Henry Garfias

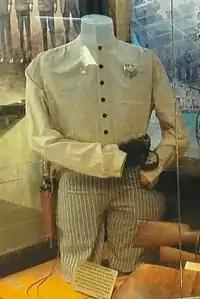
Clothes worn by sheriff Henry Garfias in 1881

Gillett was a lawless mining town on the southern part of the Bradshaw Mountains. Henry Seymour, the town's blacksmith, engaged in robbing the Wells Fargo stage coach before it reached the town. In 1881 alone he held up three coaches, but was not considered as a suspect because he would already be in his shop before the arrival of the stage coach. The robber, who over the course of the three robberies stole up to $68,000, became known as the "Ghost Bandit".